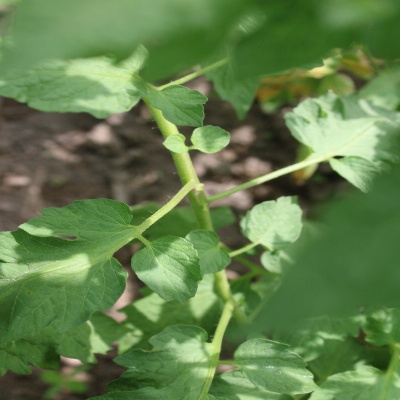
Crop: Tomato
Condition: leaf blight